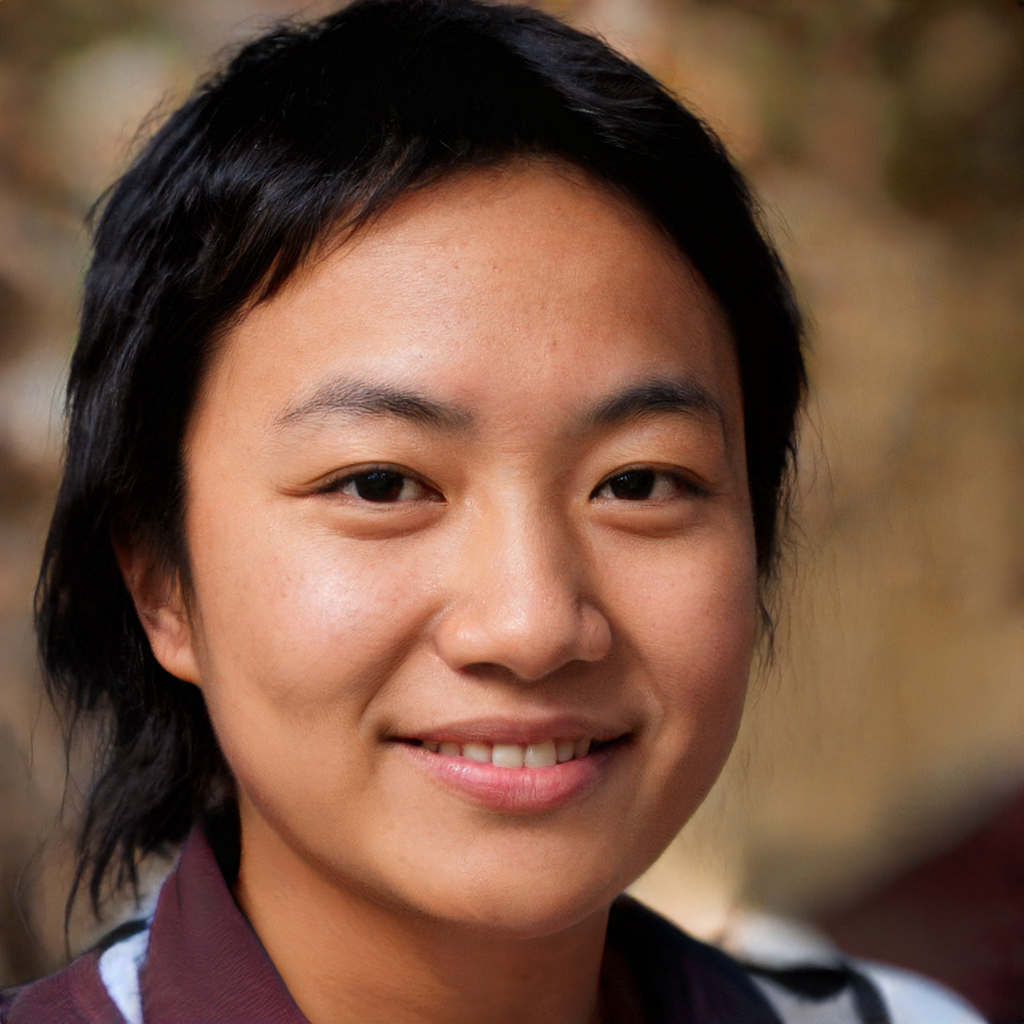
Gender: Female